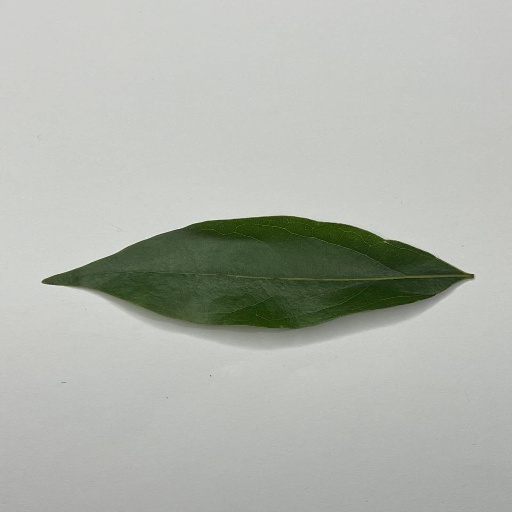
Species: Camphor
Leaf condition: Healthy Leaf